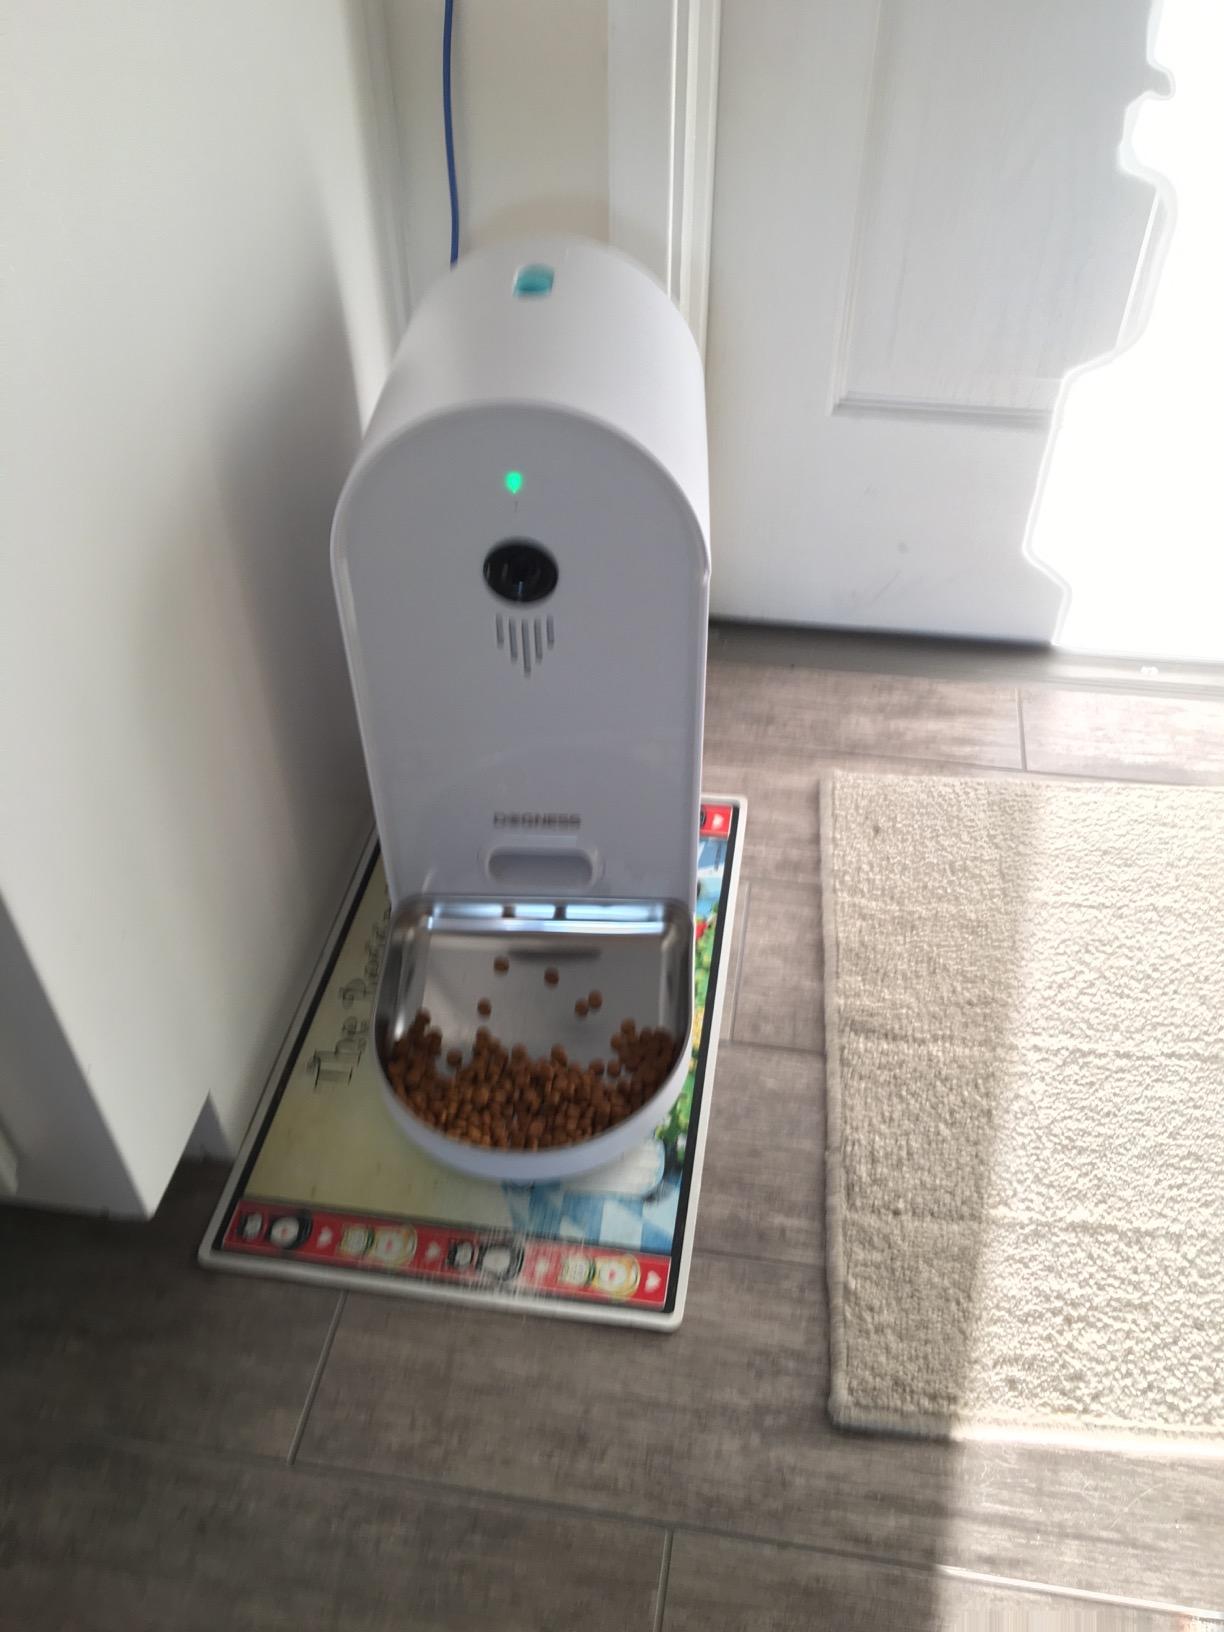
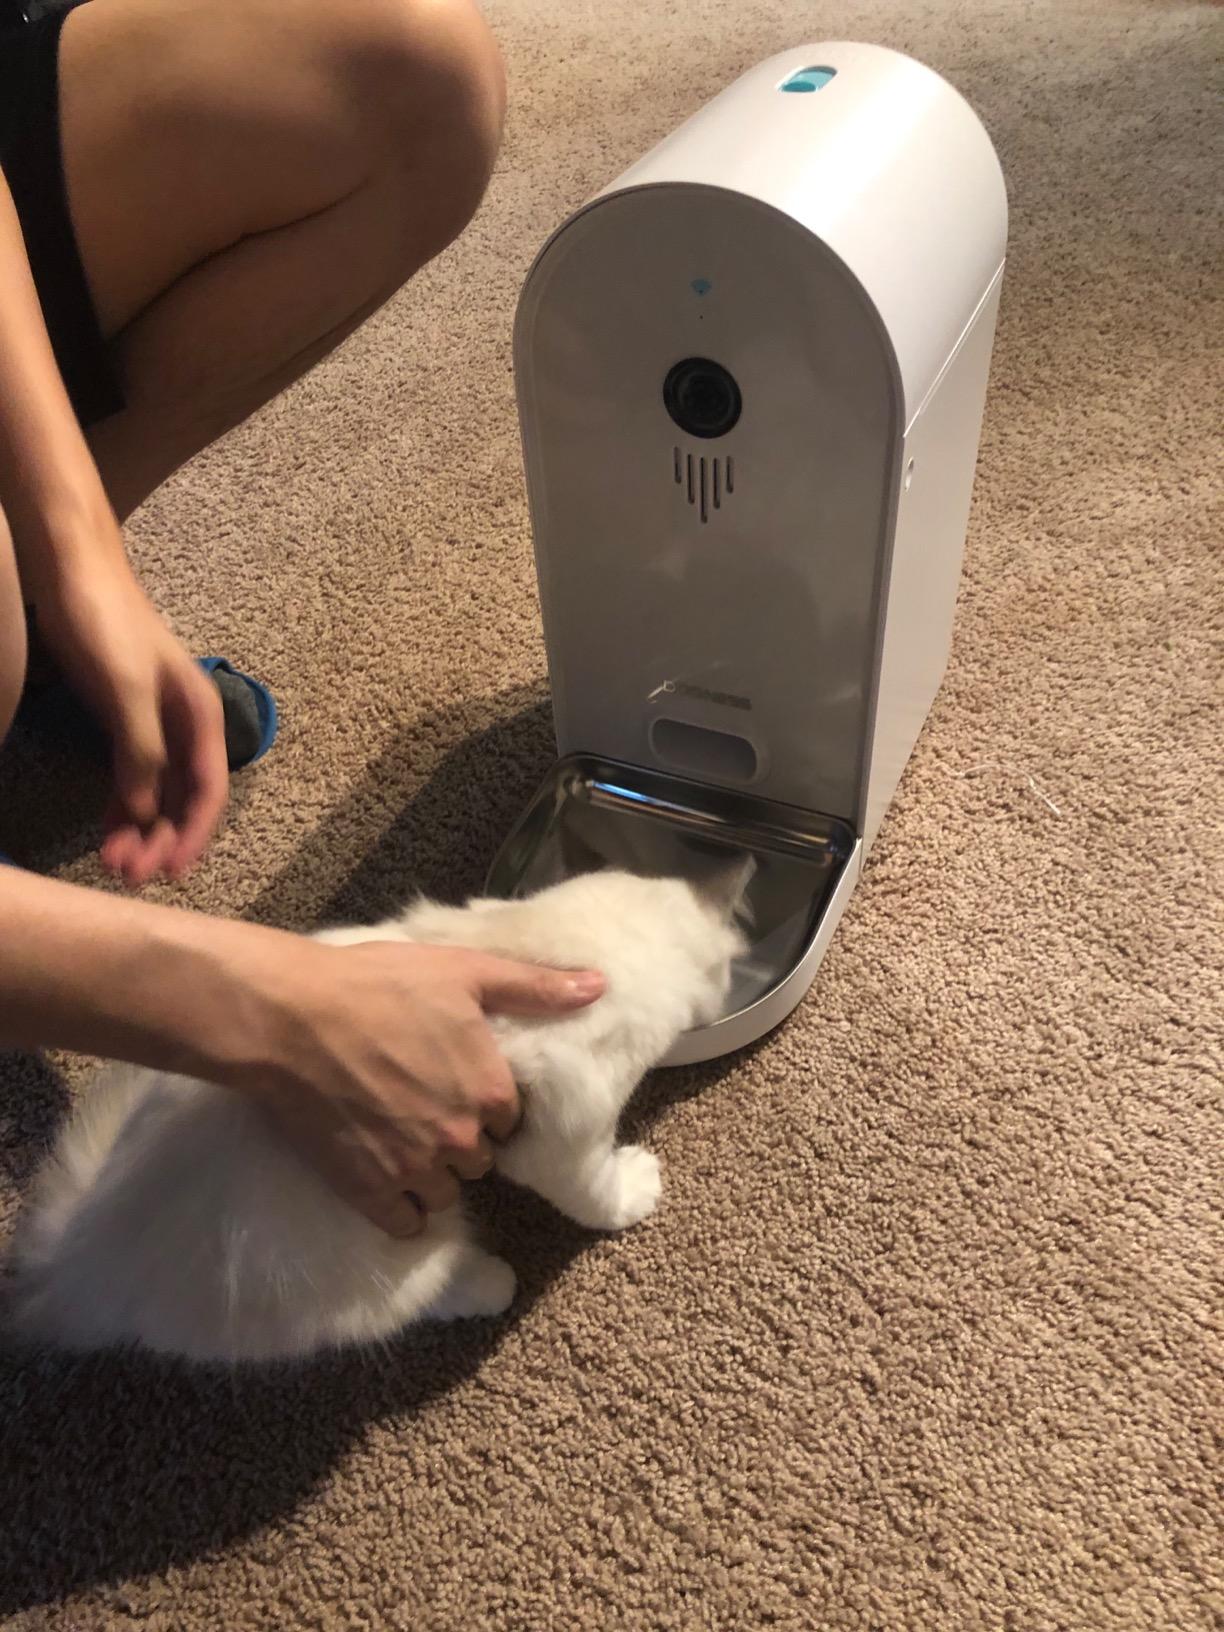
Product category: items_feeder
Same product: yes